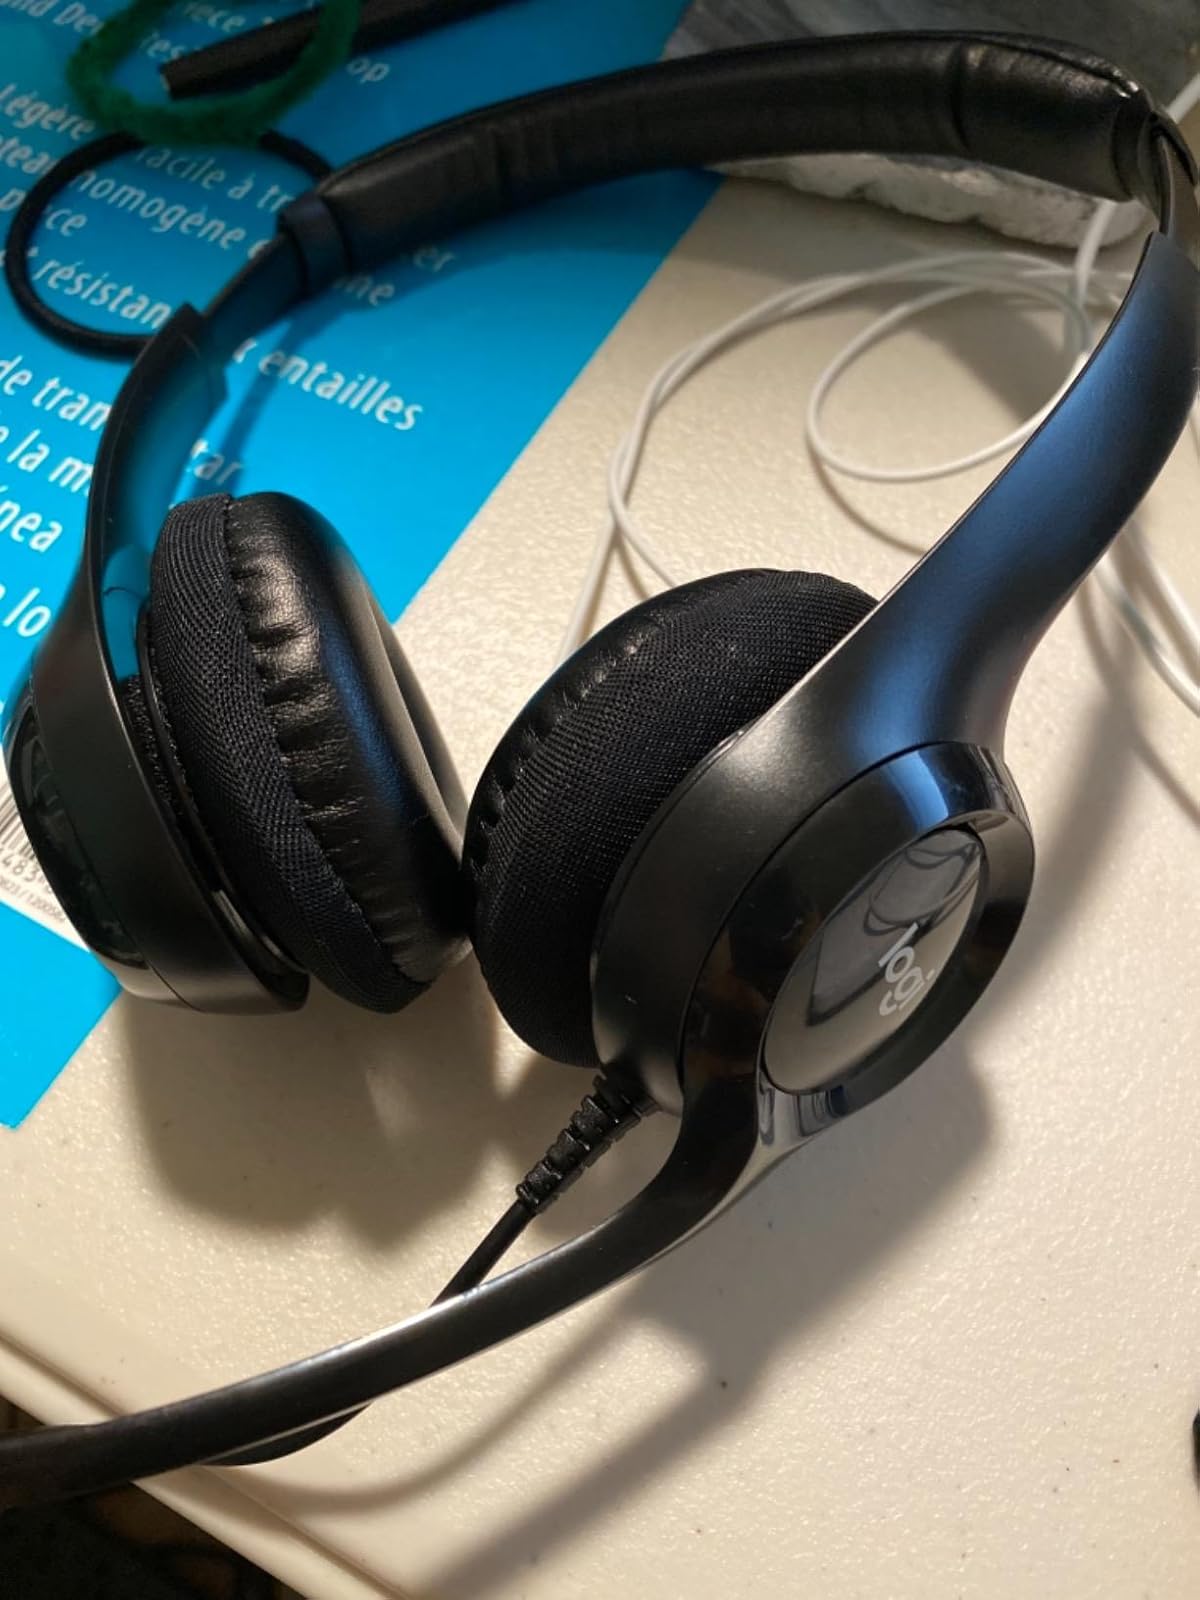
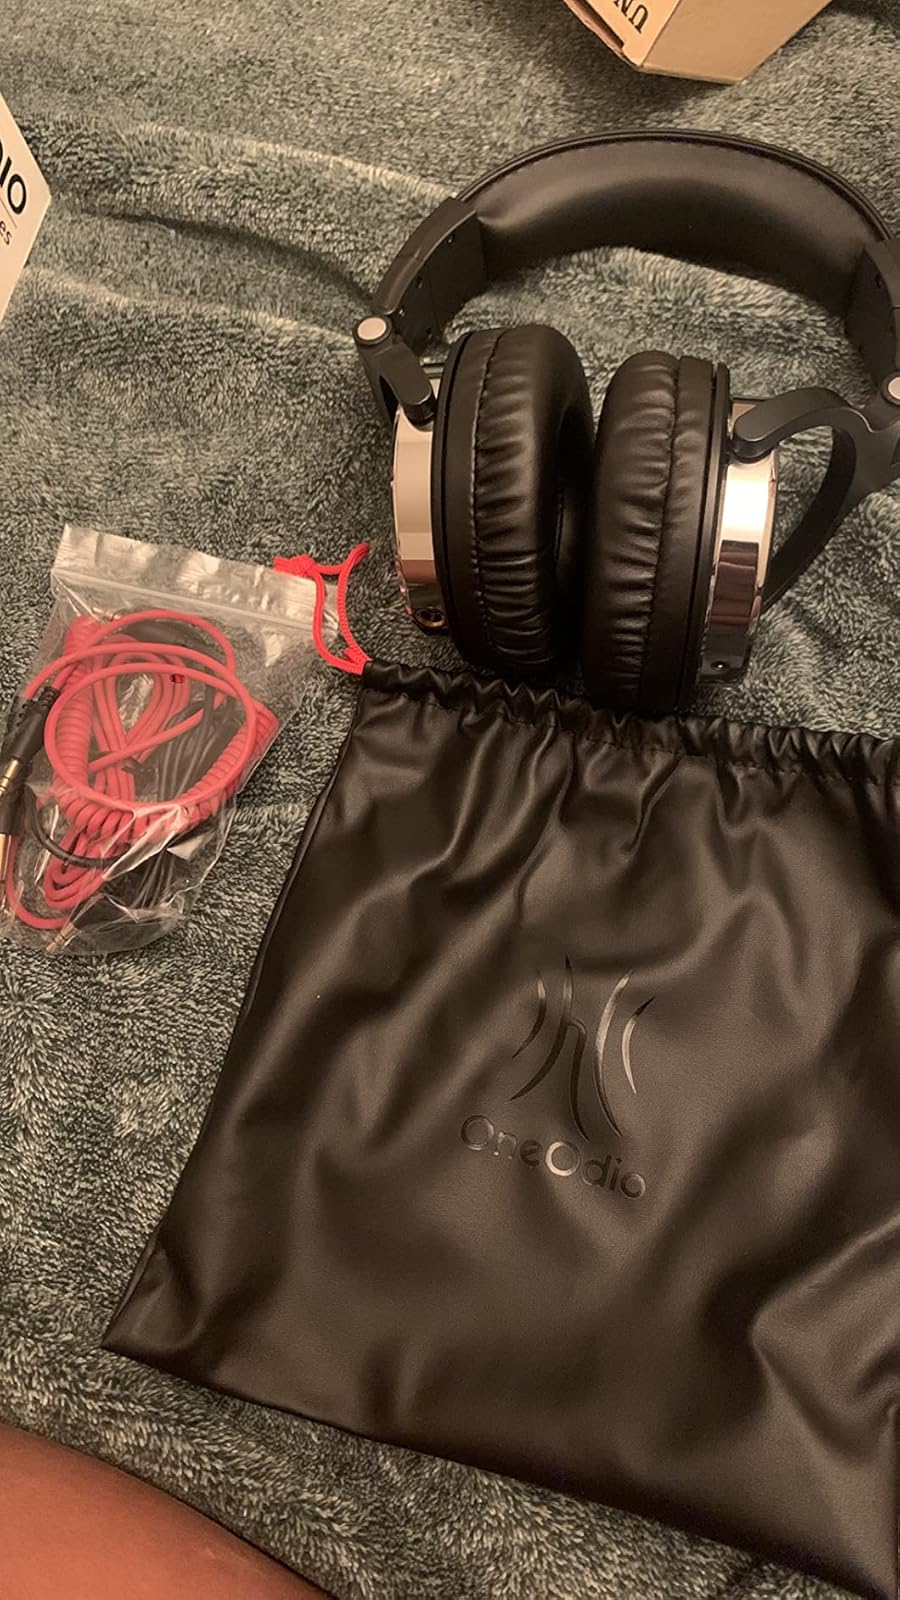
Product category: headphones
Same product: no